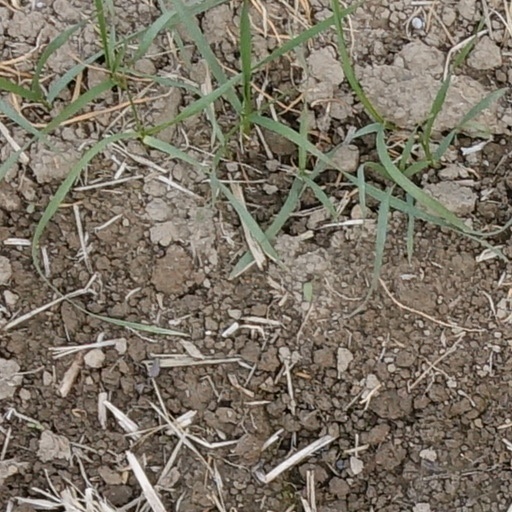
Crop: wheat